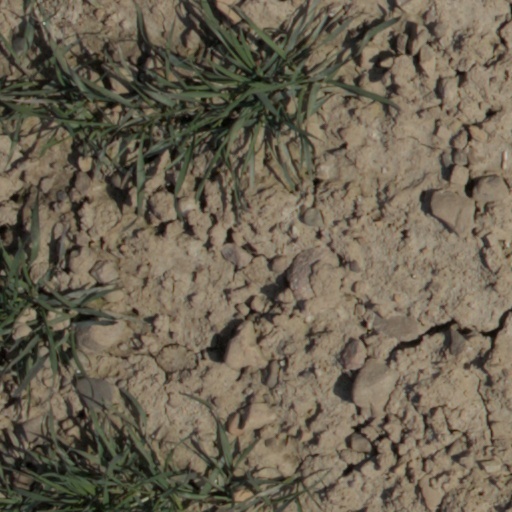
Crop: wheat